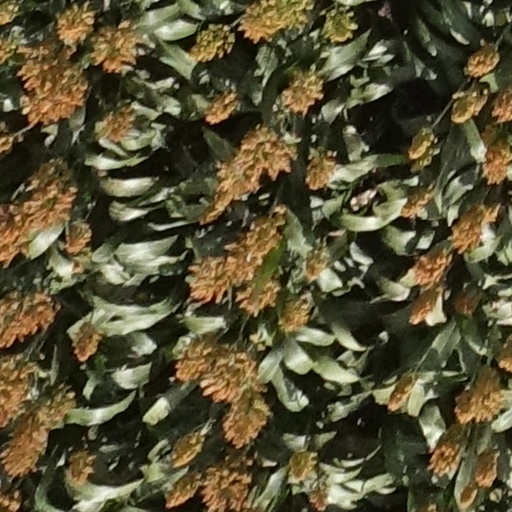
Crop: sorghum